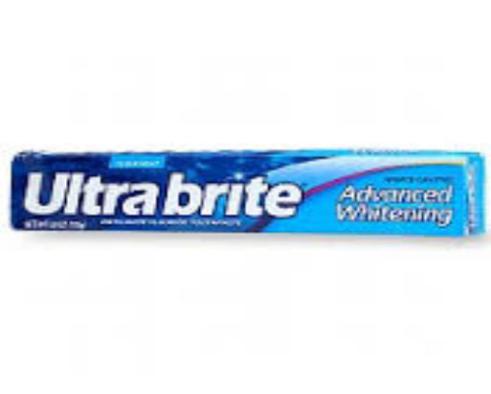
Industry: Medical